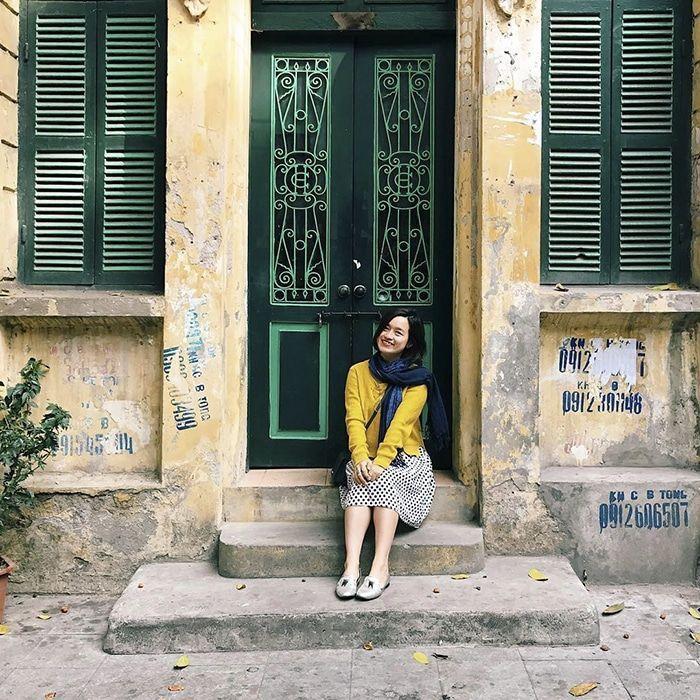
ở phía trước của căn nhà có một cô gái đang ngồi ở trên bậc thềm